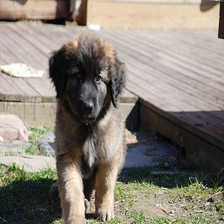
Species: dog
Breed: leonberger